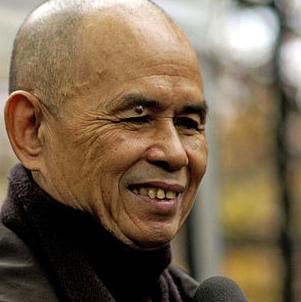
Age: 79